Jeanne d'Arc Girubuntu

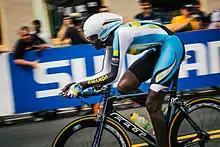
Girubuntu at the 2015 UCI Road World Championships

Jeanne d'Arc Girubuntu (born 6 May 1995) is a Rwandan road cyclist. She became Rwandan national road race and time trial champion in 2014. In 2015, she was invited to train at the World Cycling Centre in Switzerland for three months. She was the first Rwandan female rider to do so, and the 1000th rider to train at the WCC.